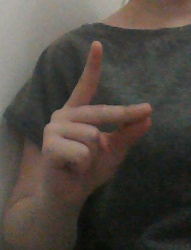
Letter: ta